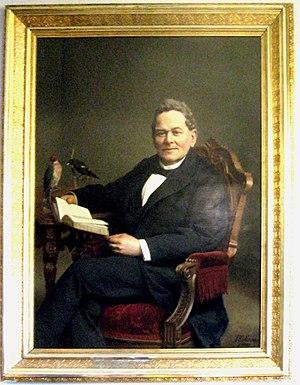
Hermann Schlegel, né le 10 juin 1804 à Altenbourg dans la duché de Saxe-Gotha-Altenbourg et mort le 17 janvier 1884 à Leyde, est un ornithologue et herpétologiste allemand.